Battle of Turnhout (1597)

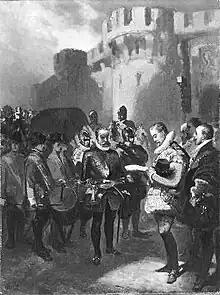
Prince Maurice returns Varax's corpse after battle of Turnhout

Varax formed his infantry in four solid squares of pikemen in column in the open space of the heath as they marched south, with musketeers on the flanks as was standard practice for the Spanish. His cavalry and wagons had entered an enclosed lane beyond the heath. The first square consisted of Germans led by the Count of Sulz, followed by the Walloons and Burgundians. The Marquis of Treviso brought up the rear with the veteran Spanish and Italian troops. Vere continued to follow them, until all of Maurice's cavalry had joined with him having emerged from the wood. The Anglo-Dutch then formed on the heath in front of the Spanish.